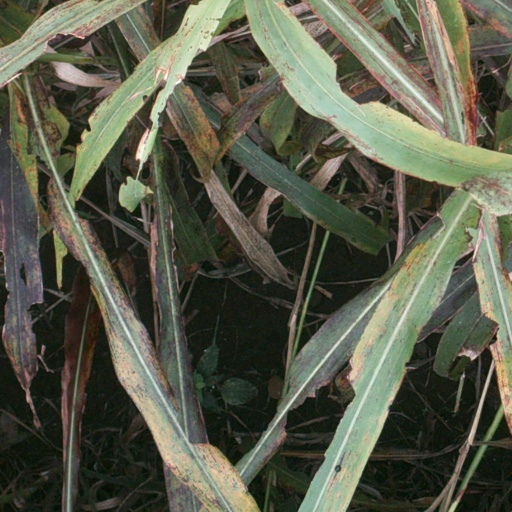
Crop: sorghum